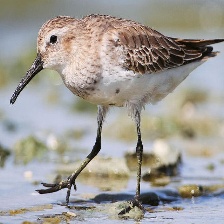
Species: DUNLIN
Scientific name: CALIDRIS ALPINA
ImageNet parent category: red-backed_sandpiper